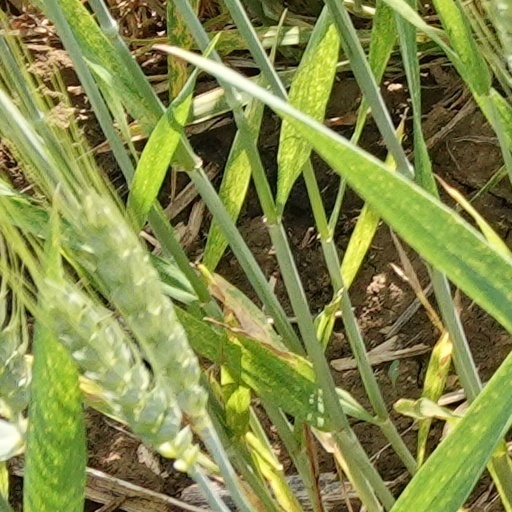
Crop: wheat